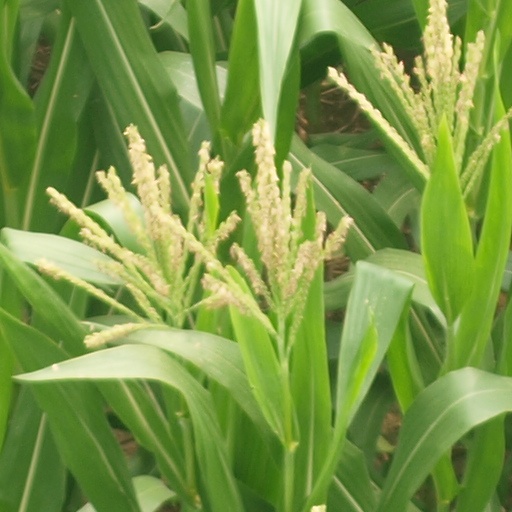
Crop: maize; corn